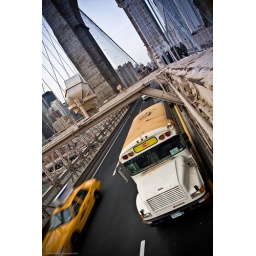
a broken down bus right in the middle of the bridge causes traffic!